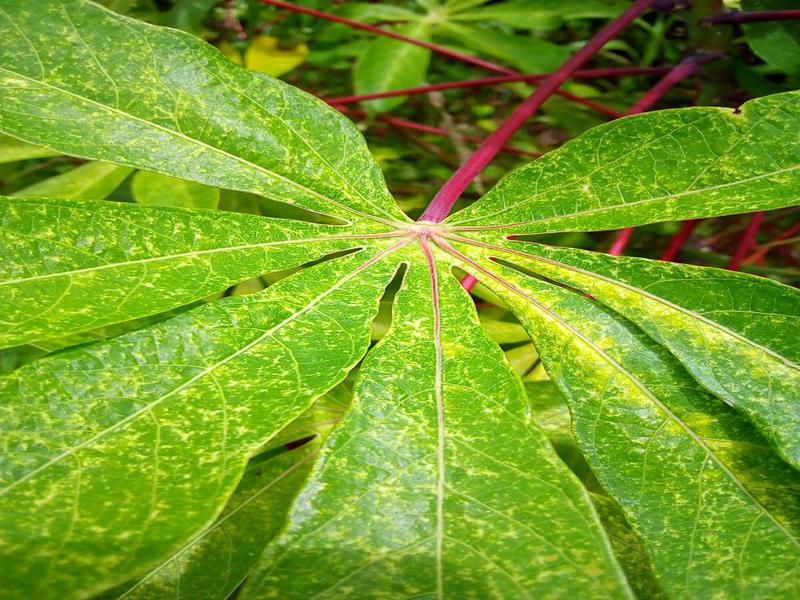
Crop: cassava
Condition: mosaic_disease